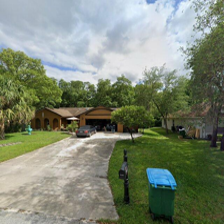
Label: streetView